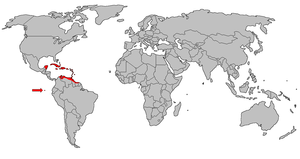
Cette liste des oiseaux au Canada provient de Bird Checklists of the World en date du mois de juillet 2018.